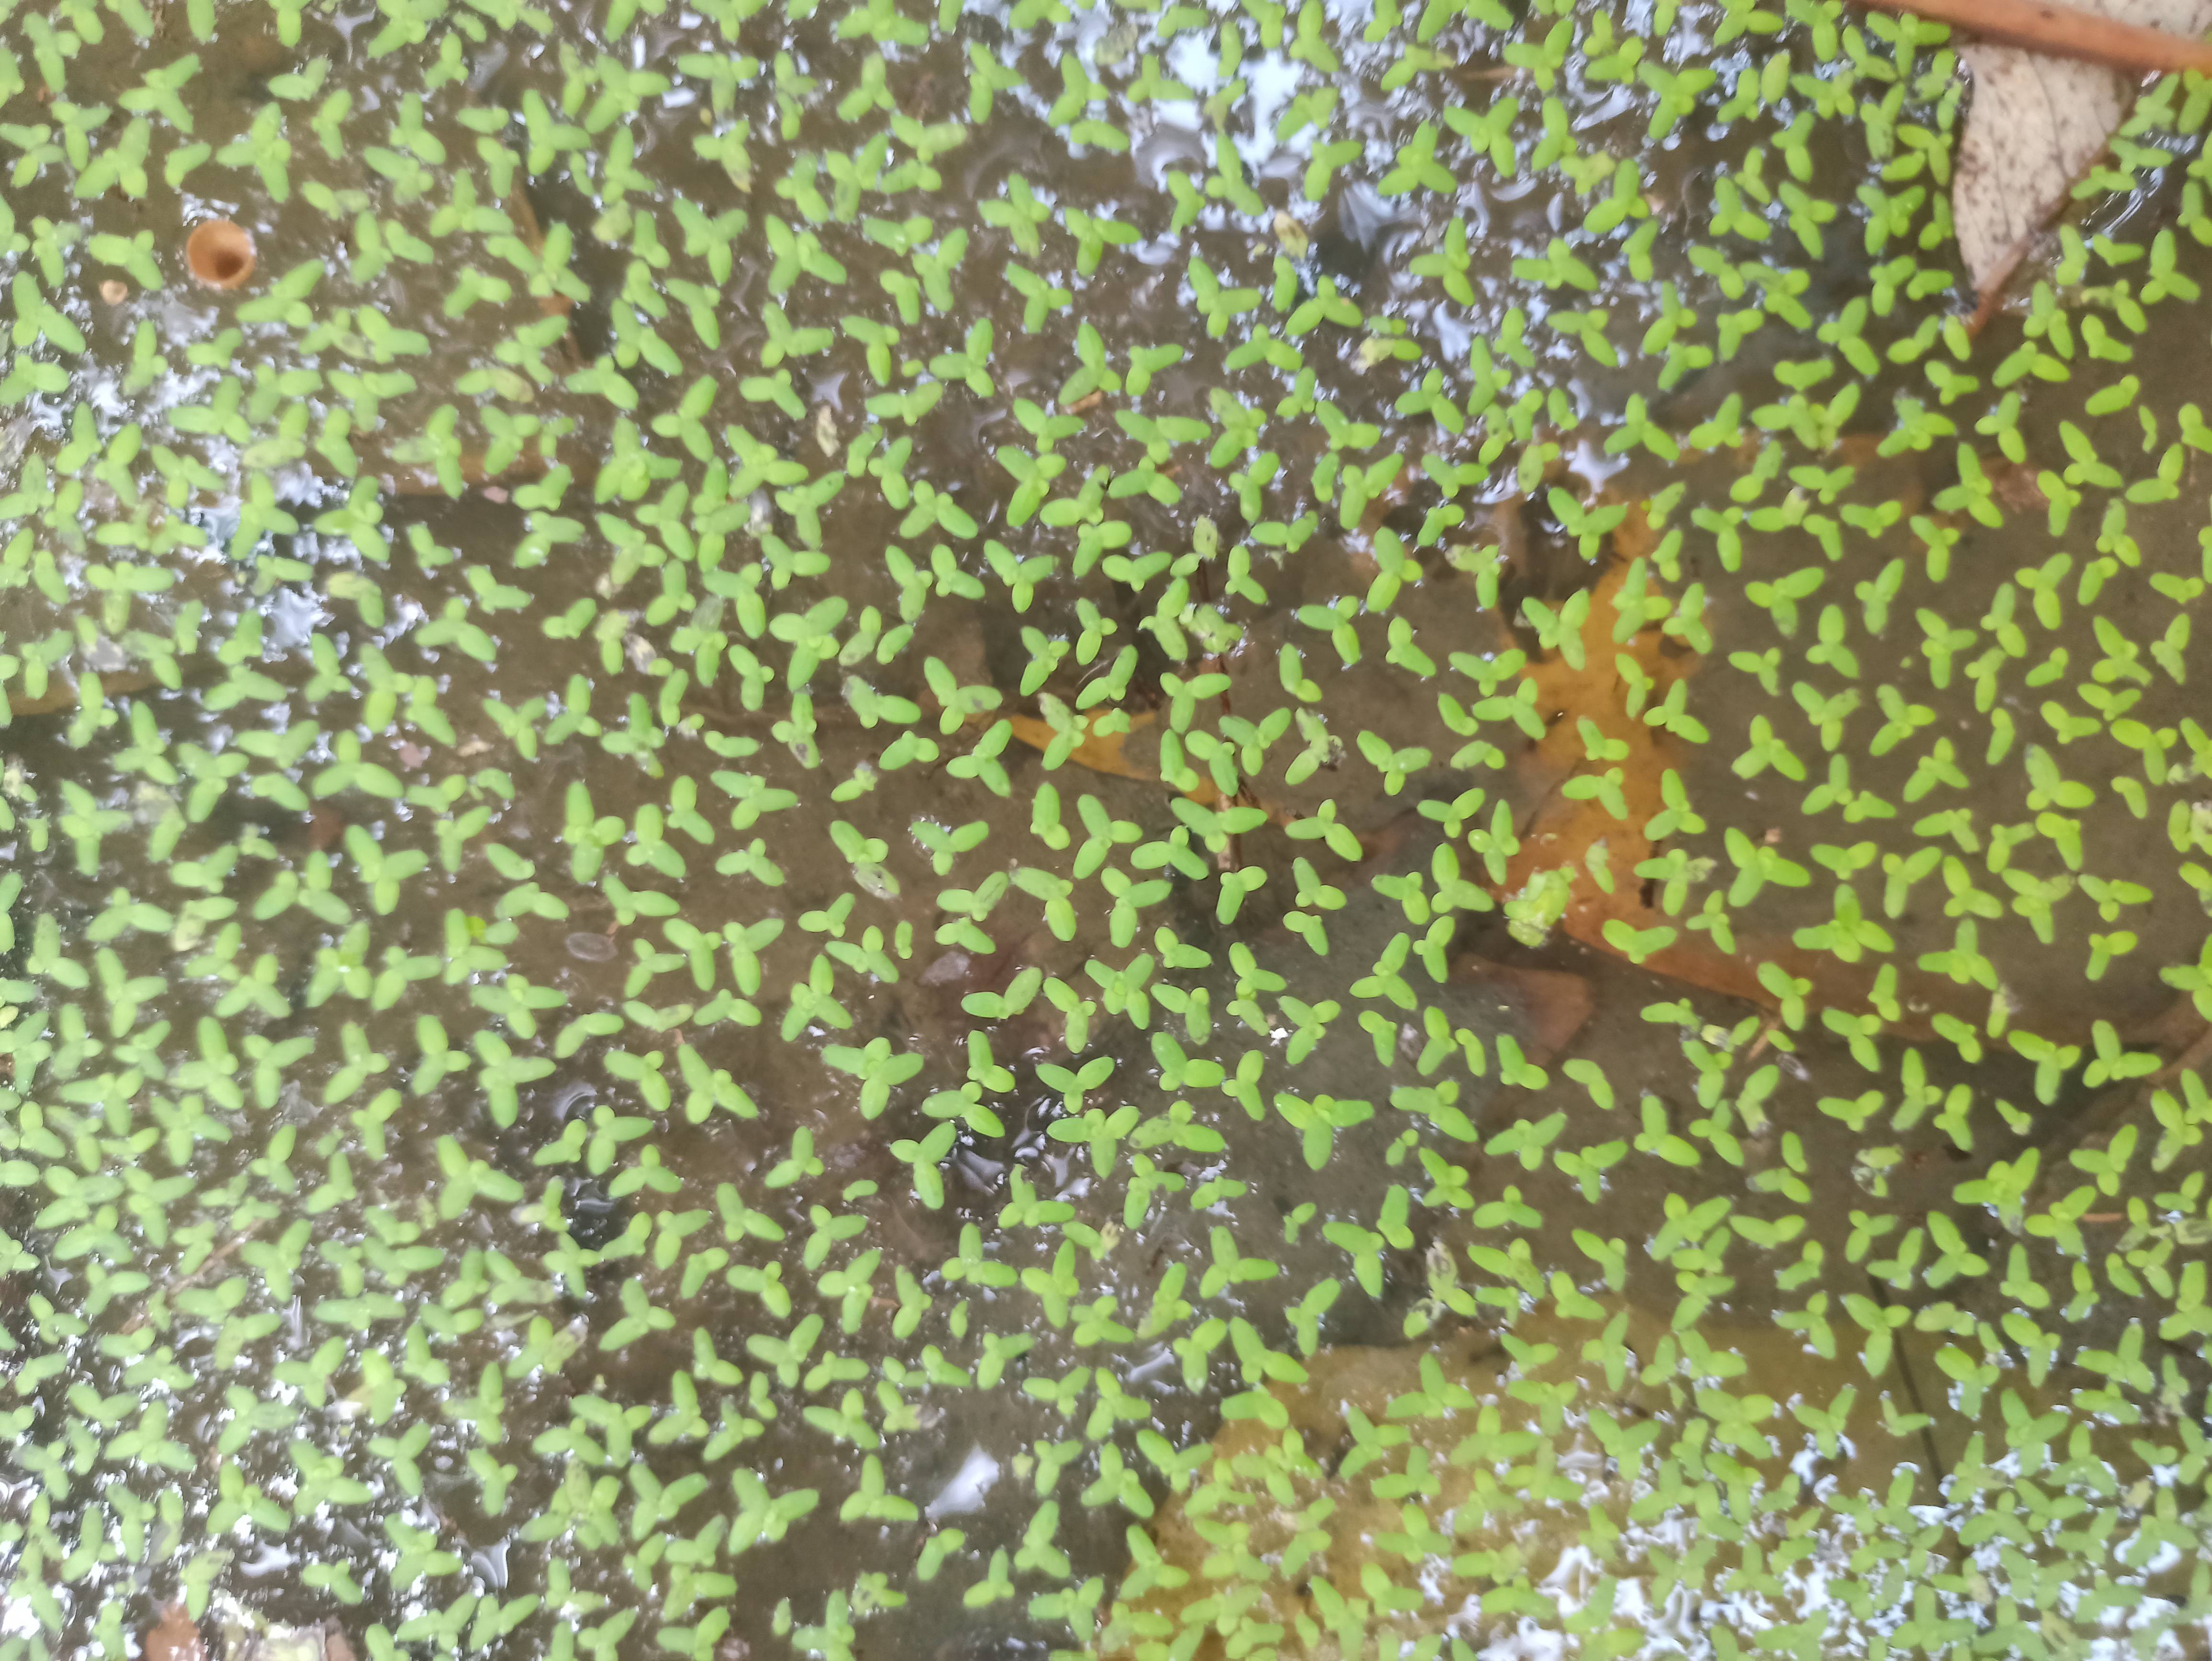
Species: Common Duckweeds (Lemna minor)